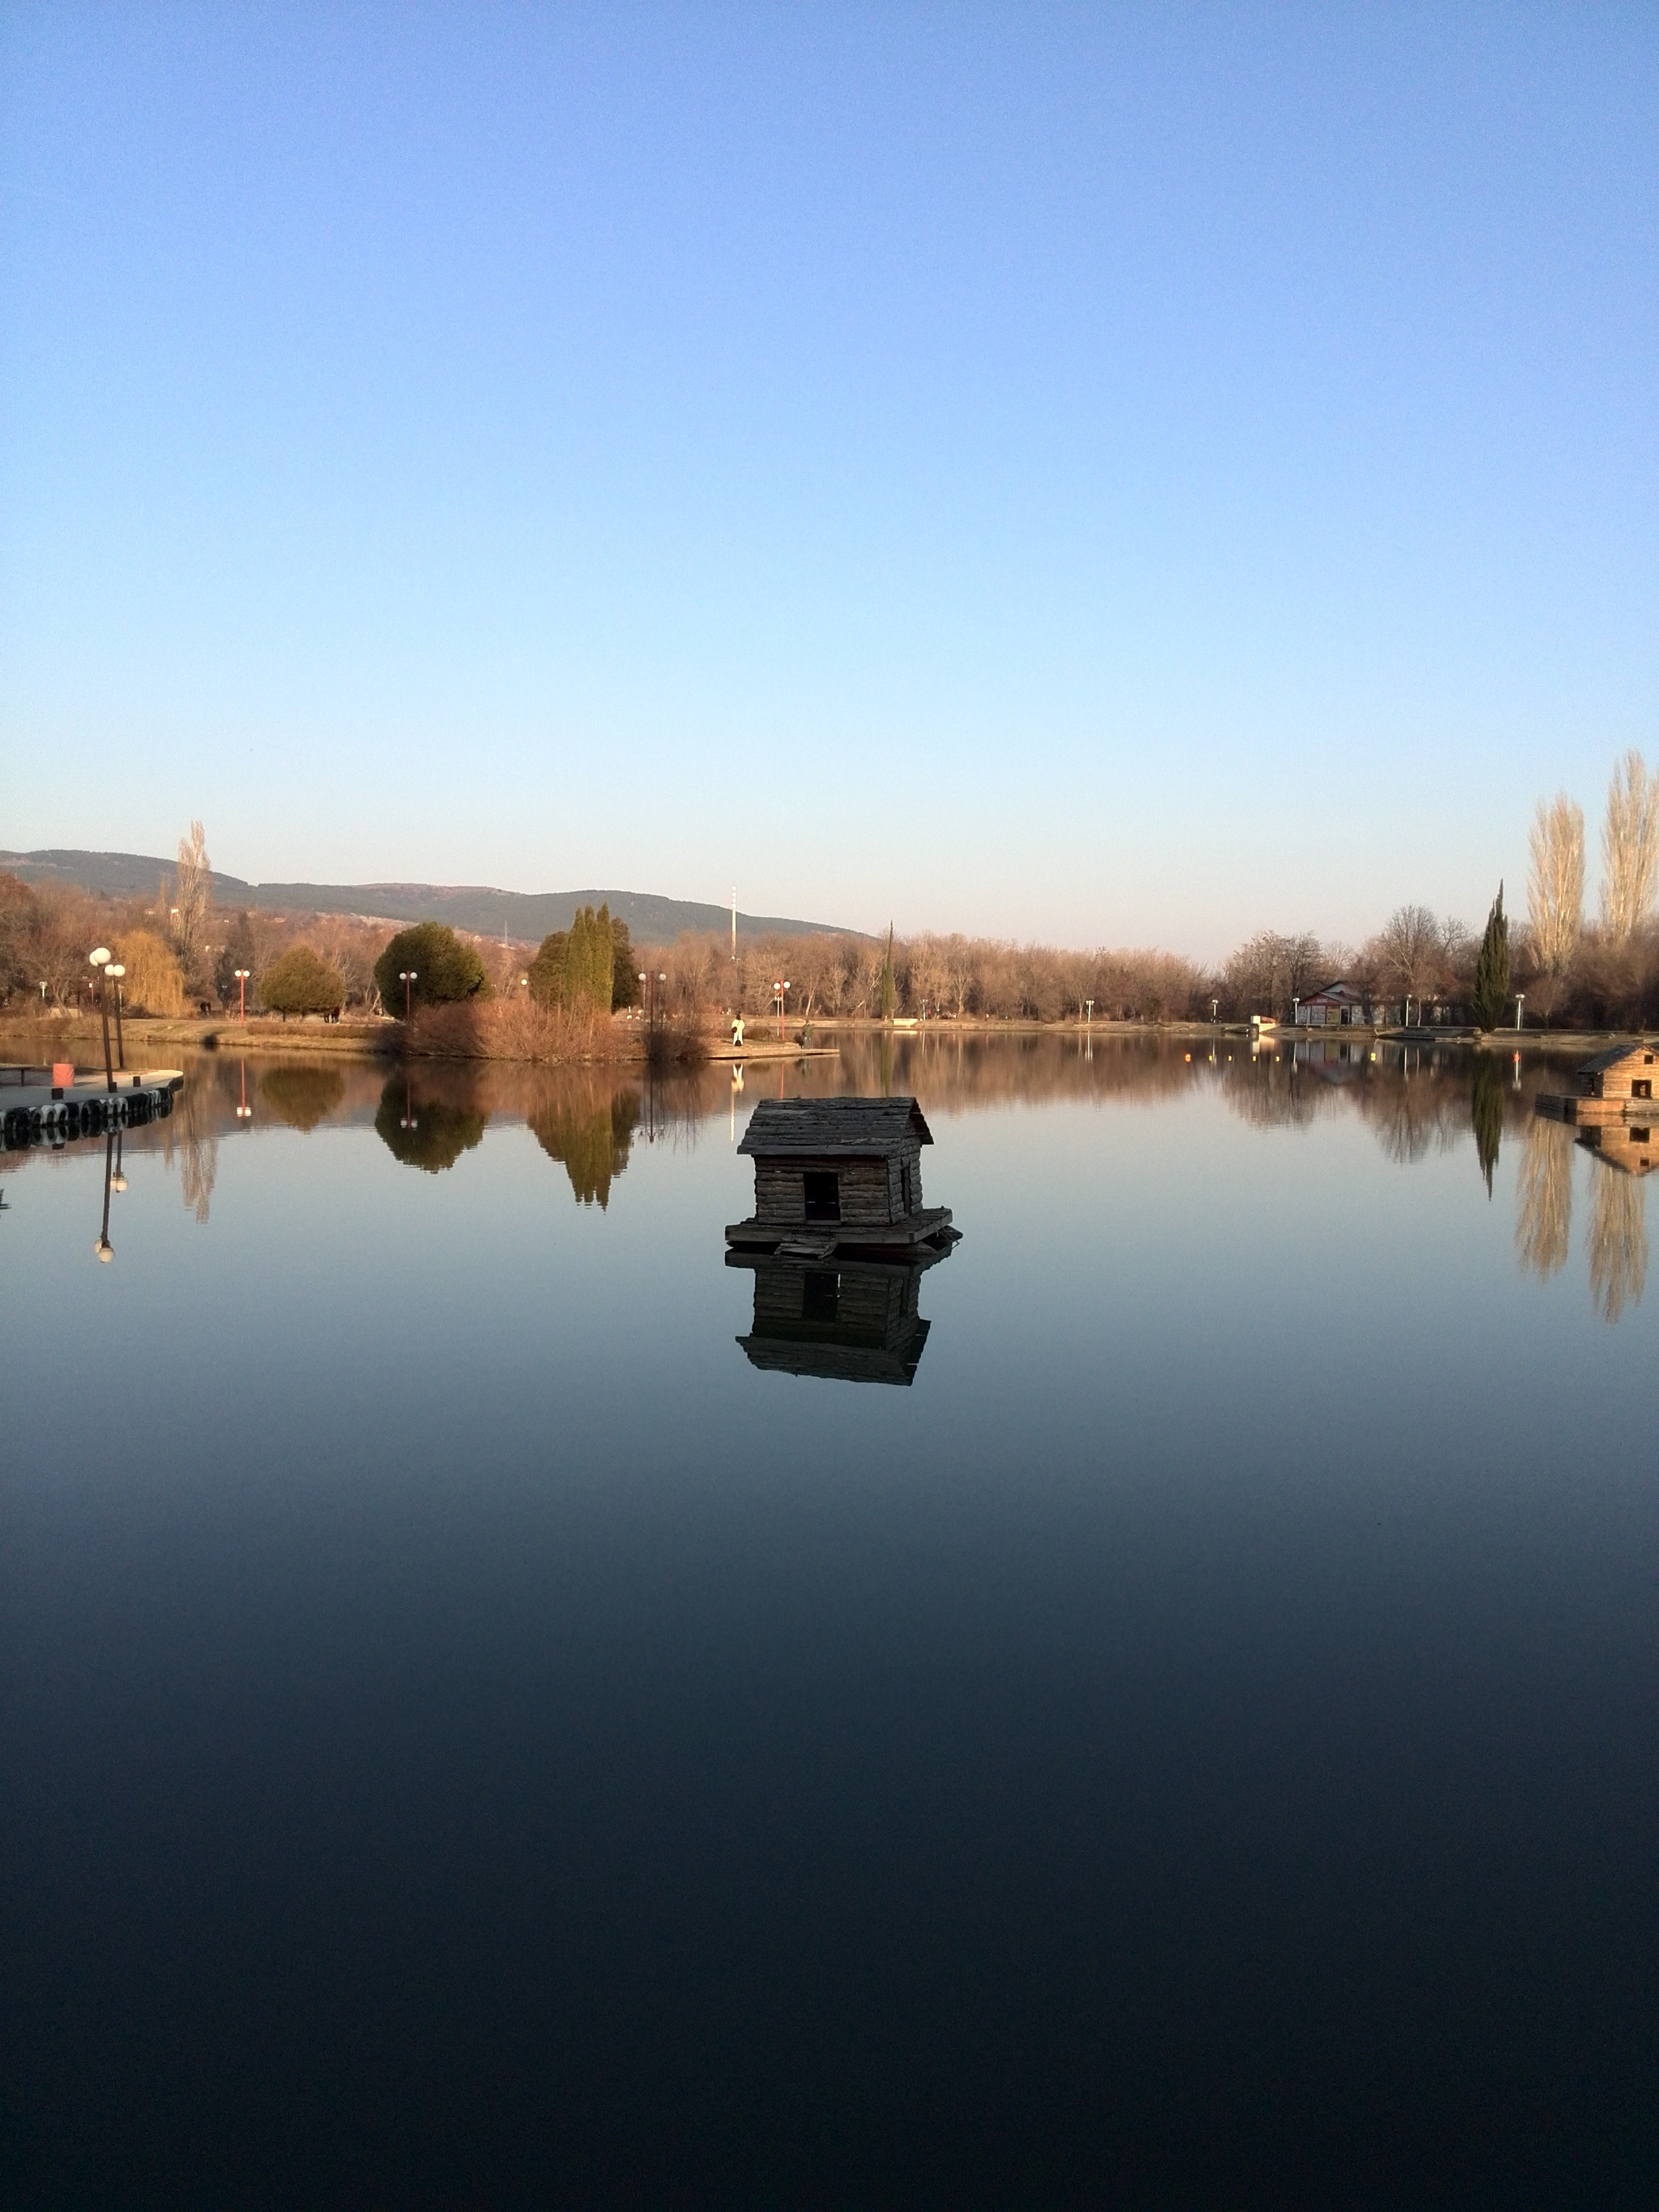
landscape, sea, water, horizon, sunrise, morning, shore, lake, dawn, river, dusk, evening, reflection, vehicle, bay, reservoir, loch, atmospheric phenomenon